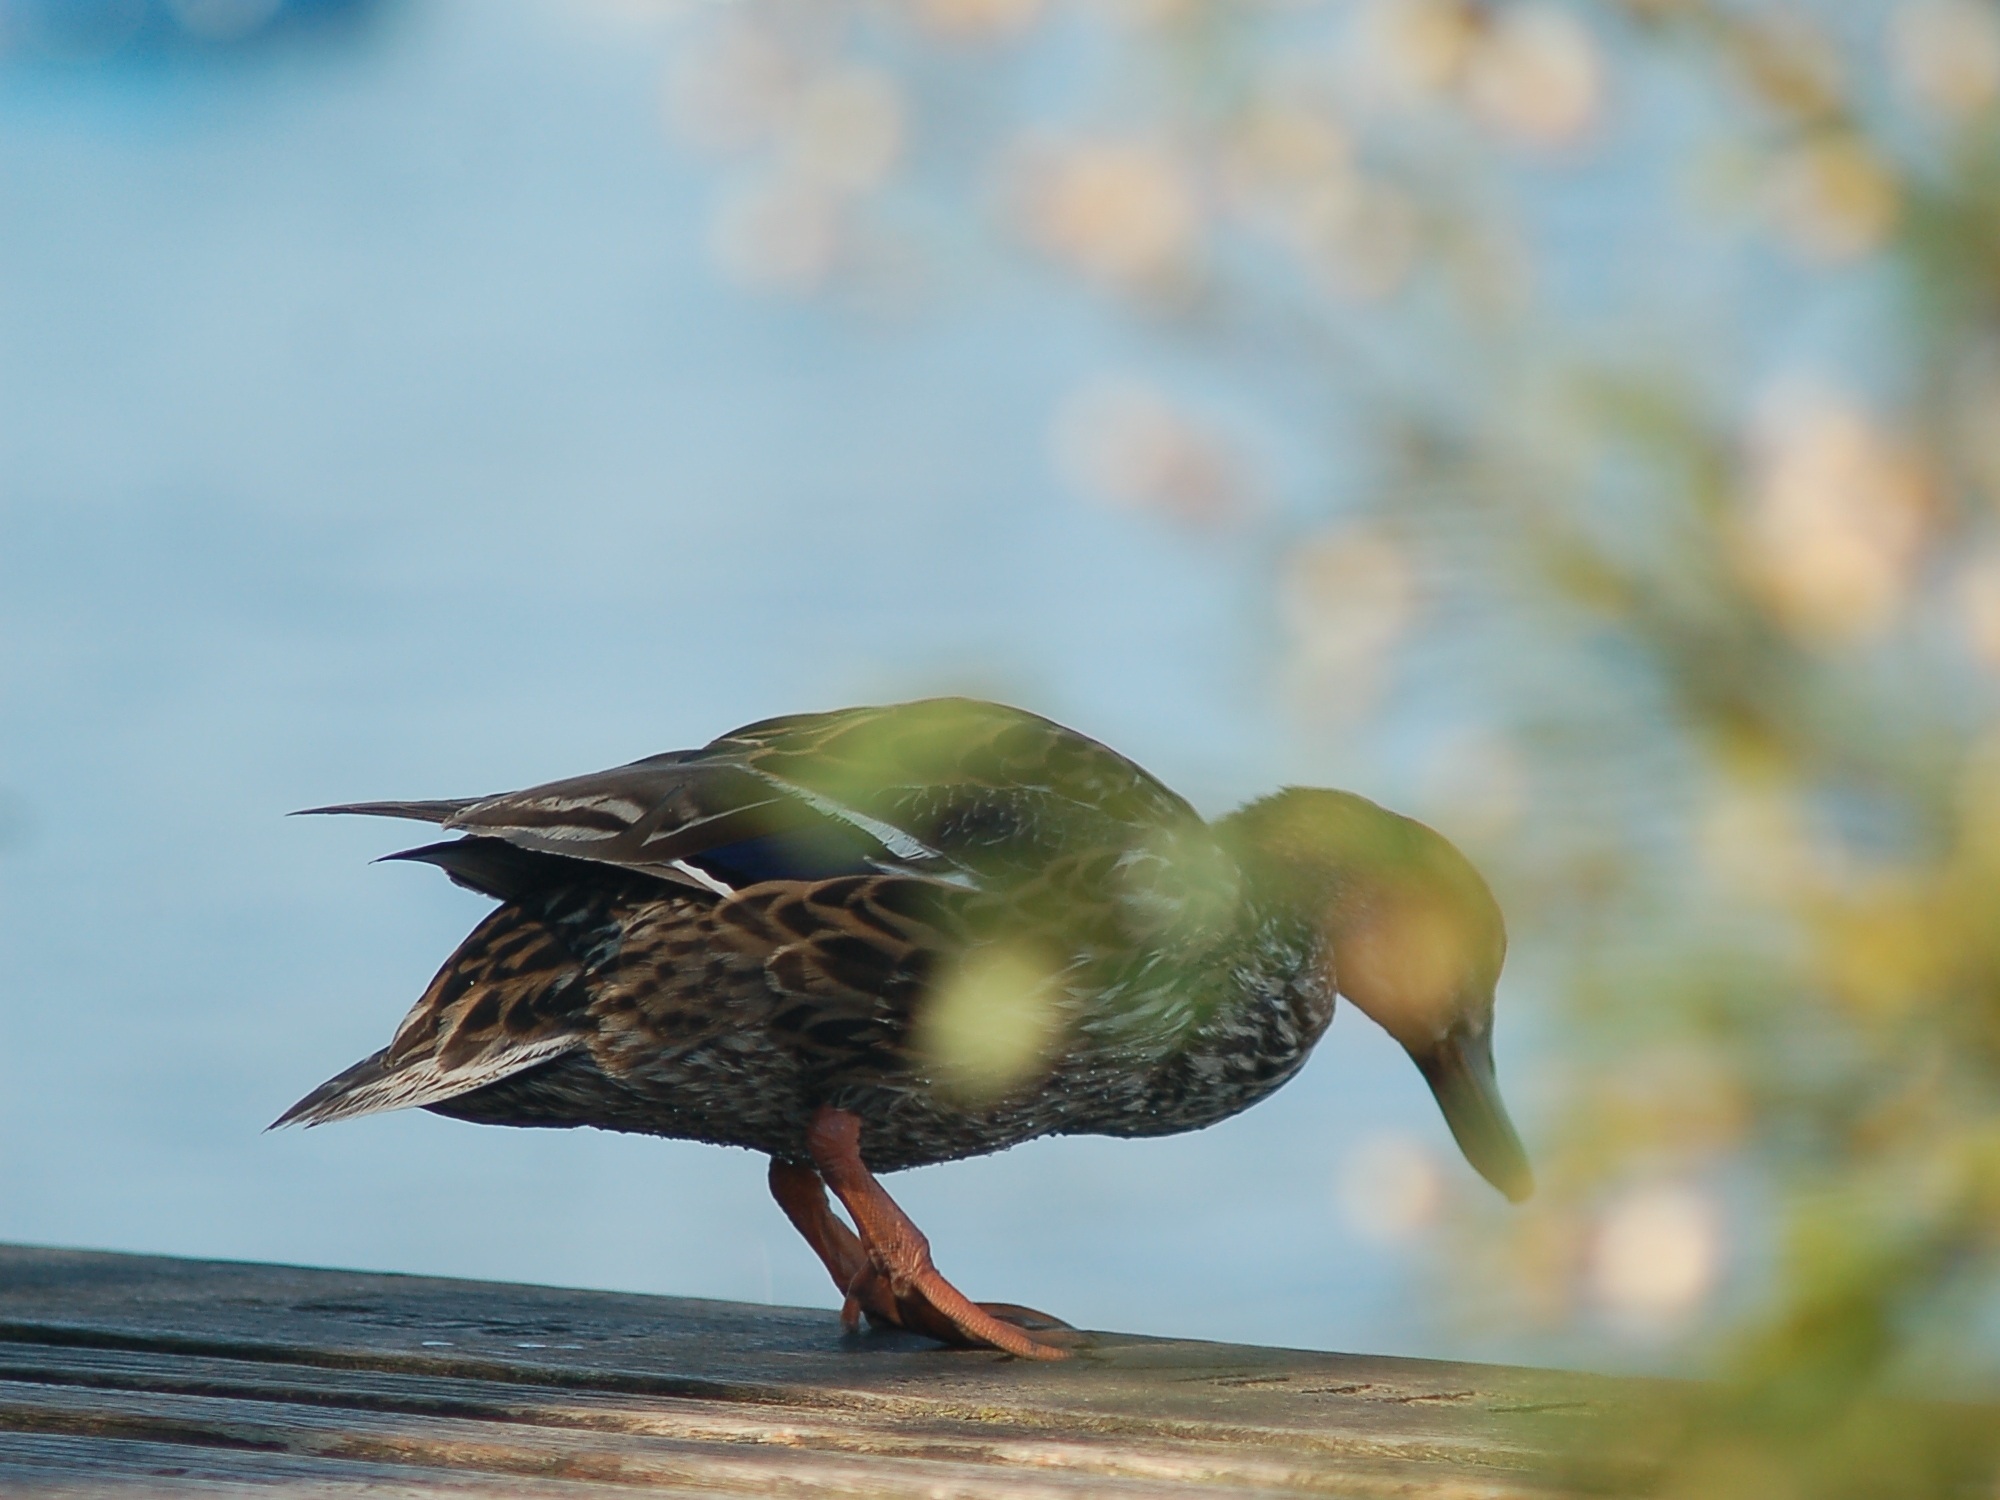
nature, branch, bird, wildlife, beak, fauna, duck, vertebrate, water bird, mallard, perching bird